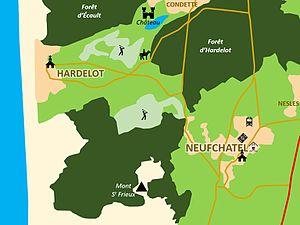
Plan de Neufchâtel-Hardelot (Pas-de-Calais, France)
Neufchâtel-Hardelot est une commune française située dans le département du Pas-de-Calais en région Hauts-de-France.